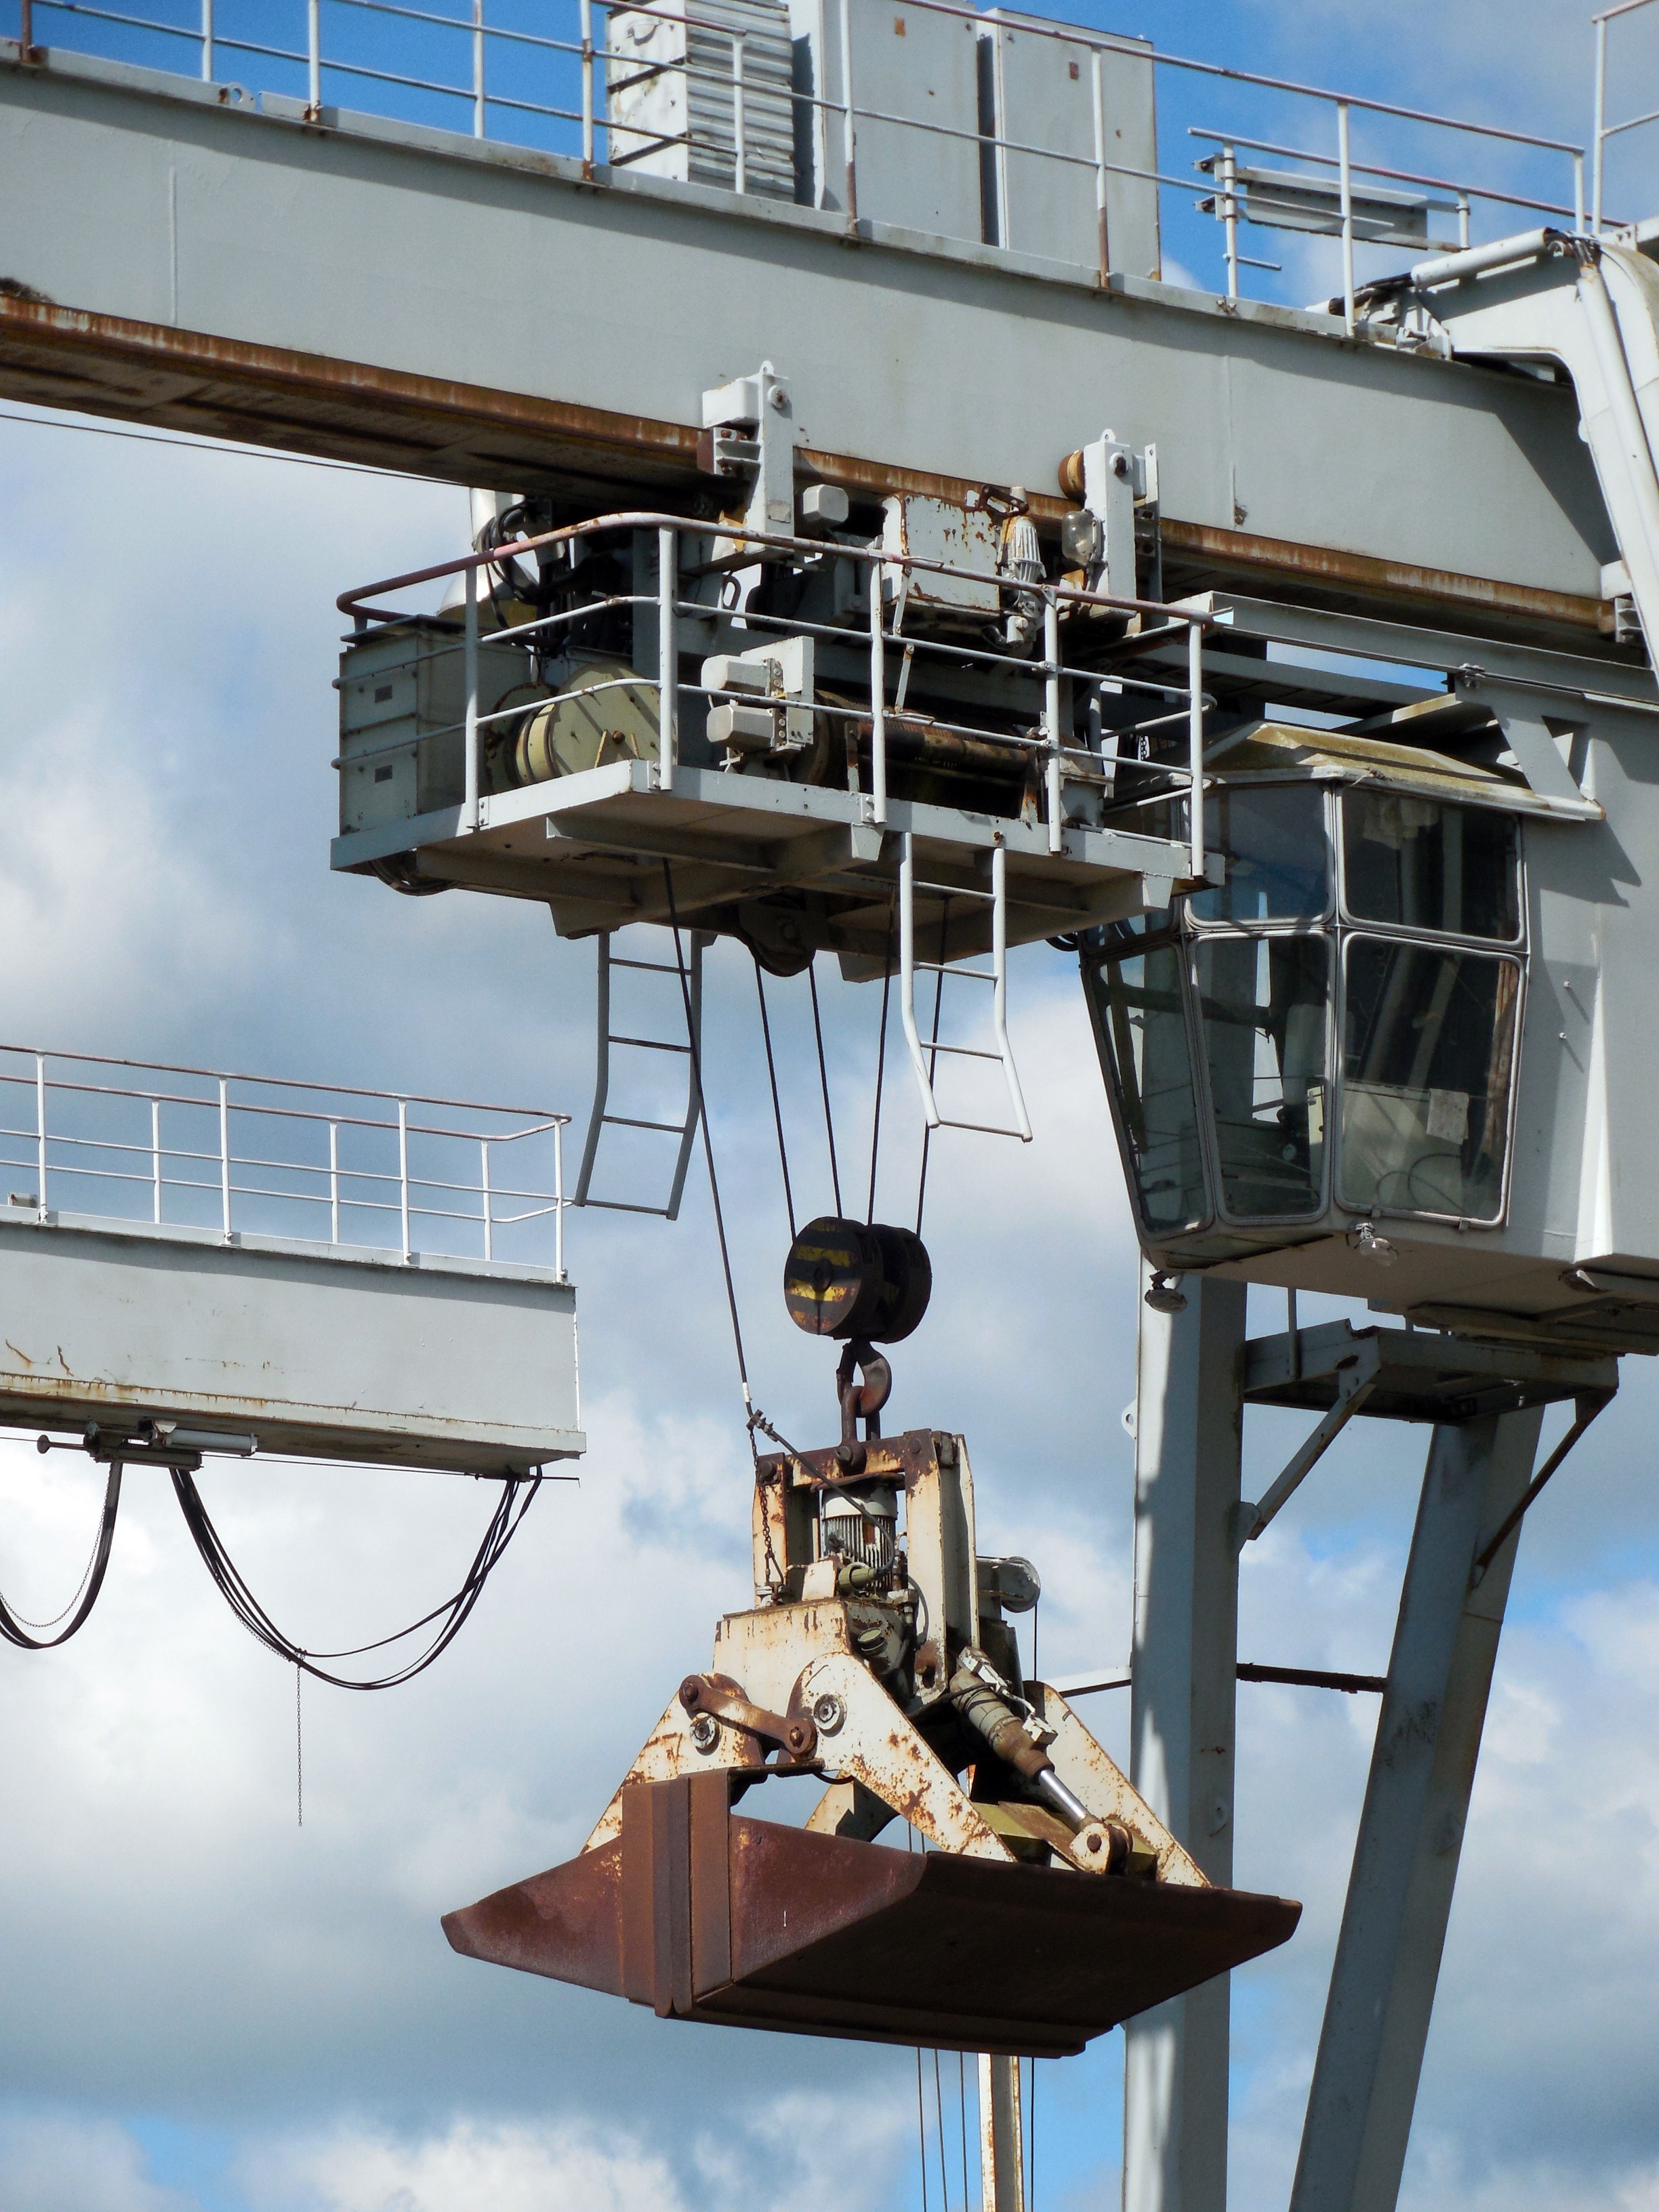
work, vehicle, mast, industry, energy, art, machines, crane, excavators, processing, commodity, gripper, heating plant